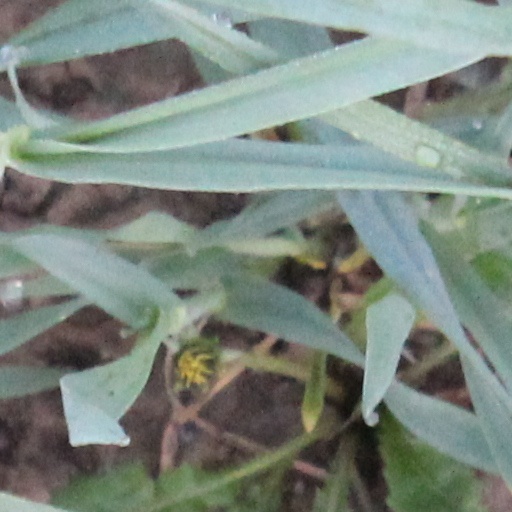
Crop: wheat